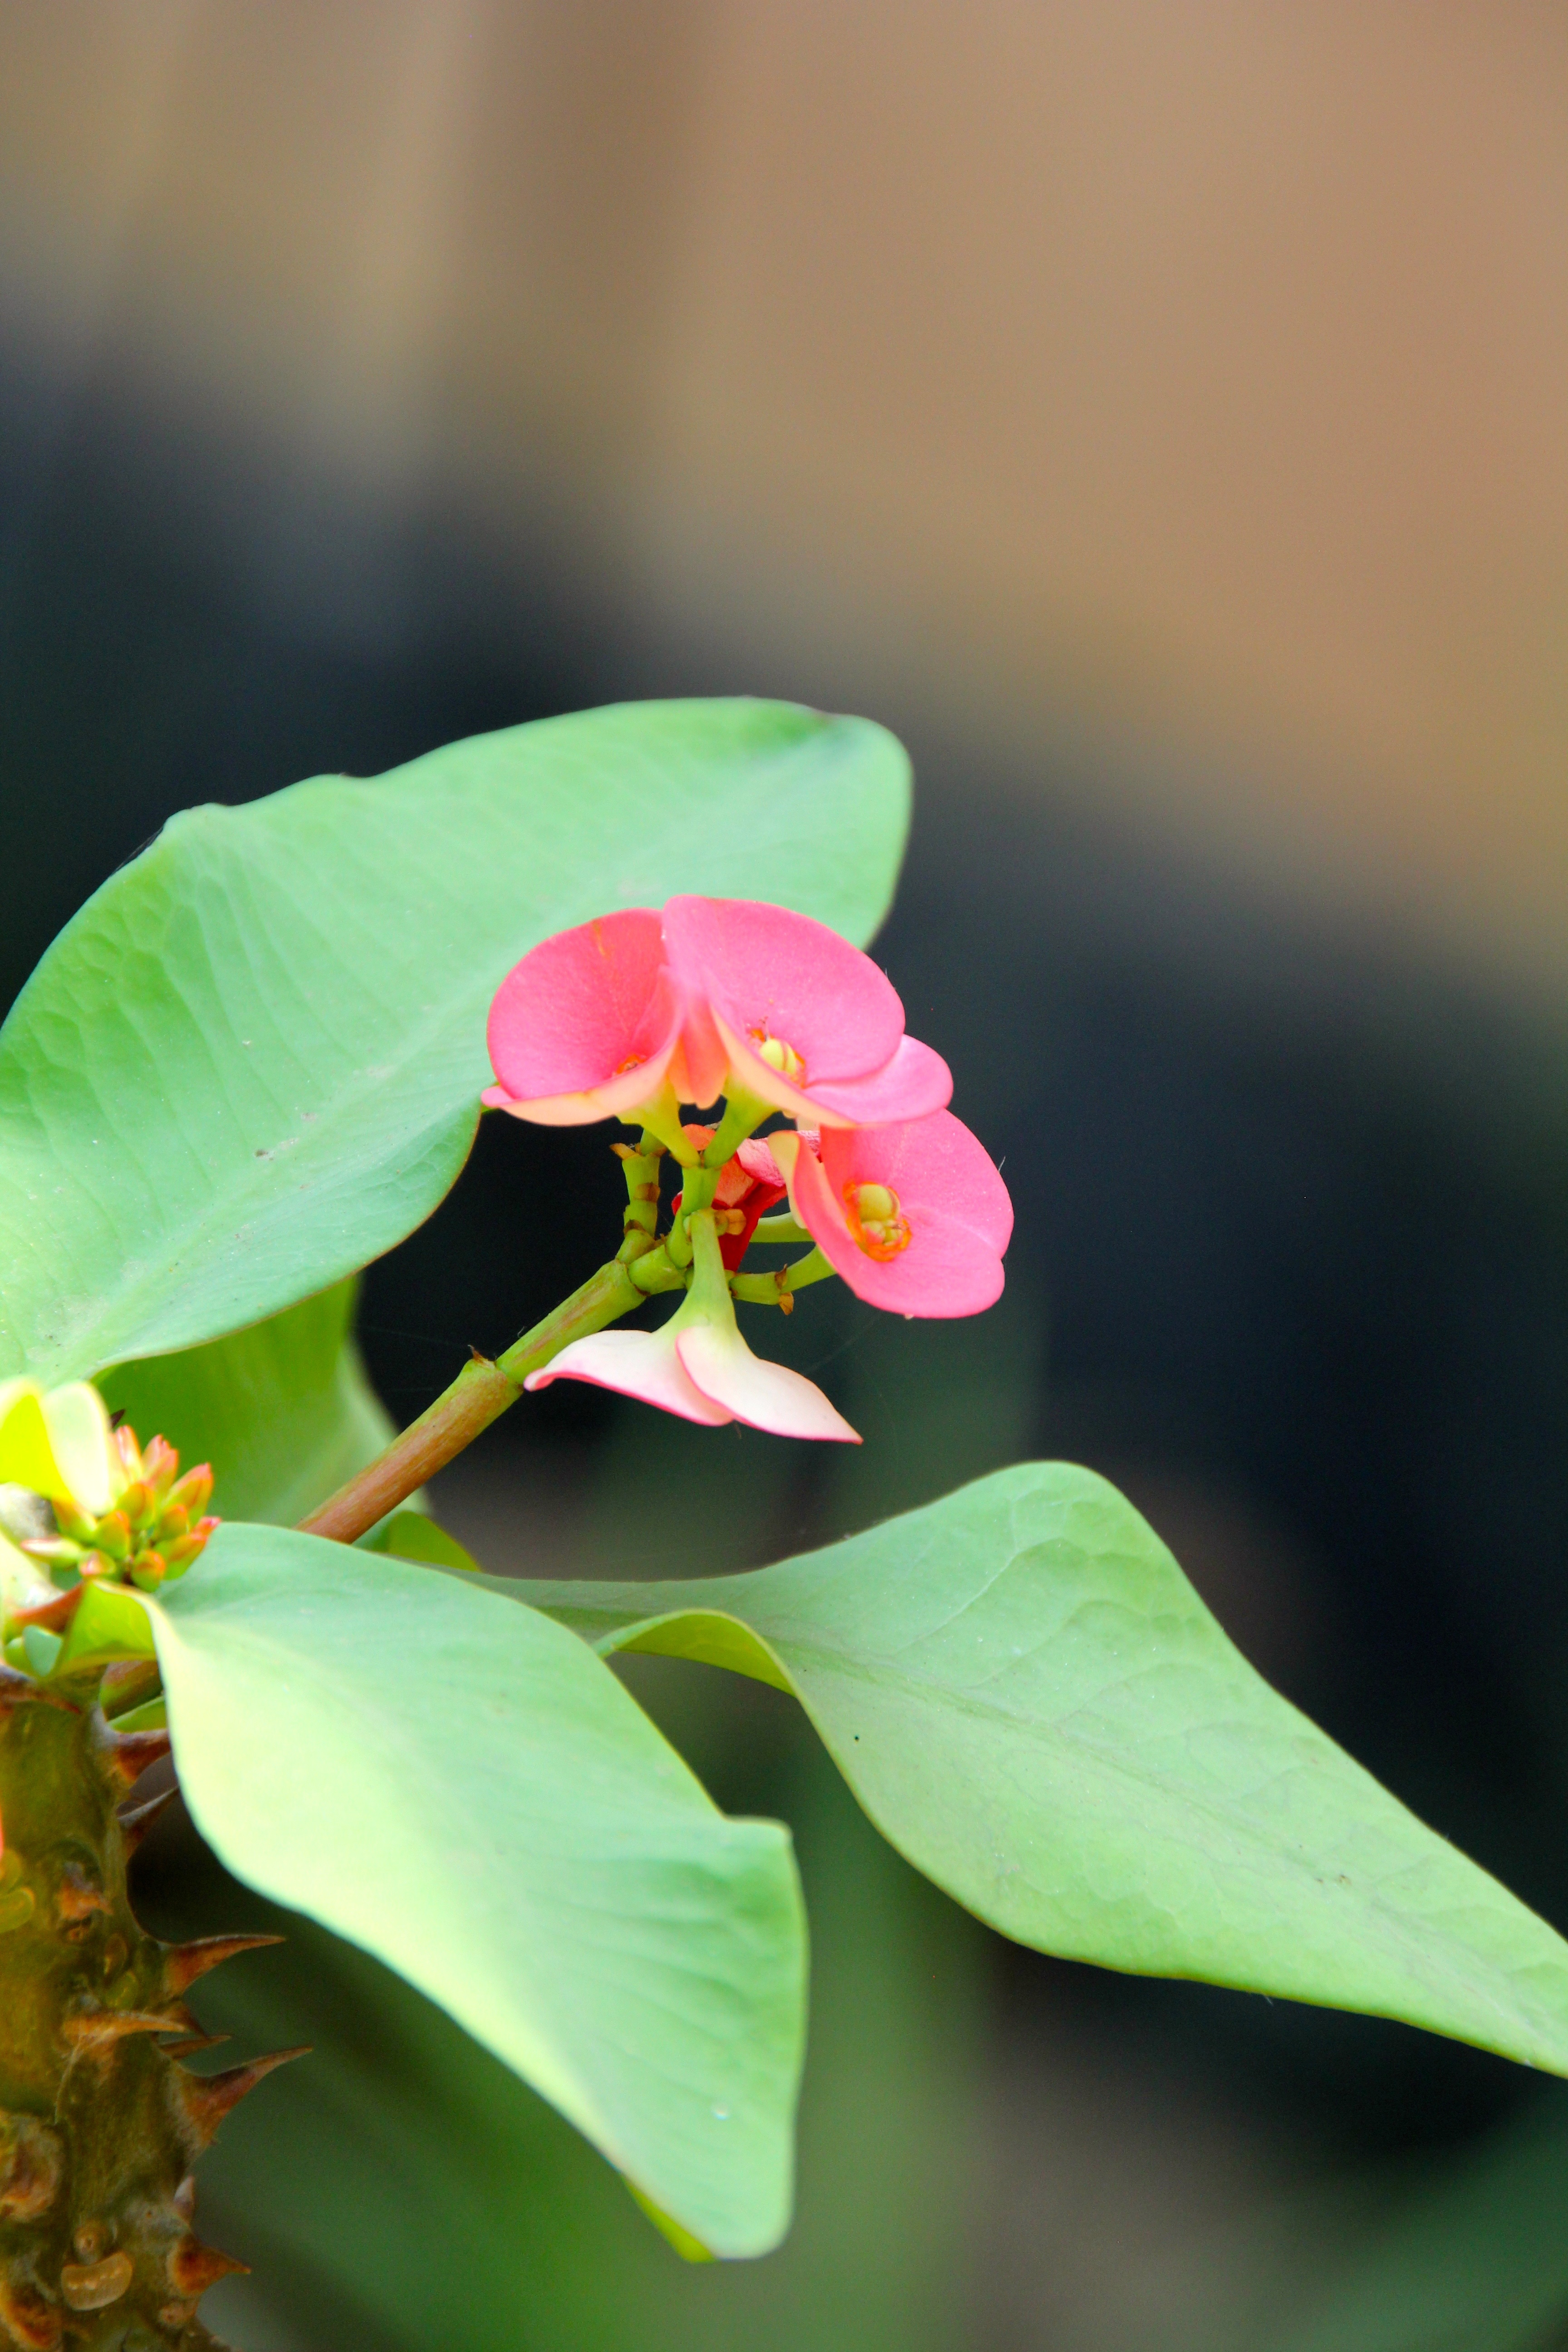
nature, blossom, plant, photography, leaf, flower, petal, bloom, spring, green, botany, yellow, flora, wildflower, close up, macro photography, flowering plant, summer flower, plant stem, land plant